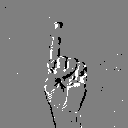
ASL letter: z